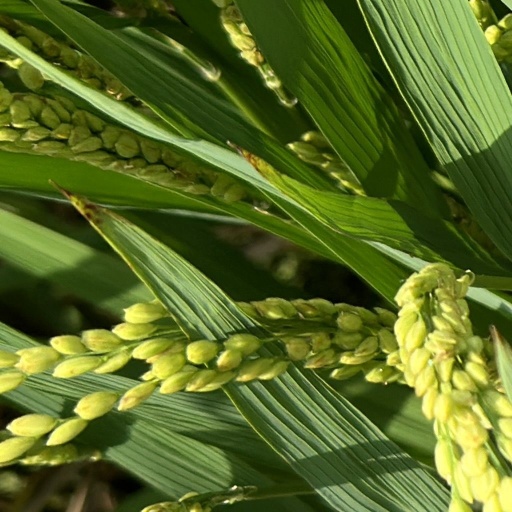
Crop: rice